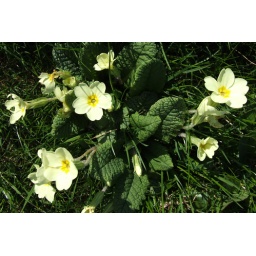
The side of the hill beneath the parking area at the top of the road in Seilebost is just a carpet of primroses in April.